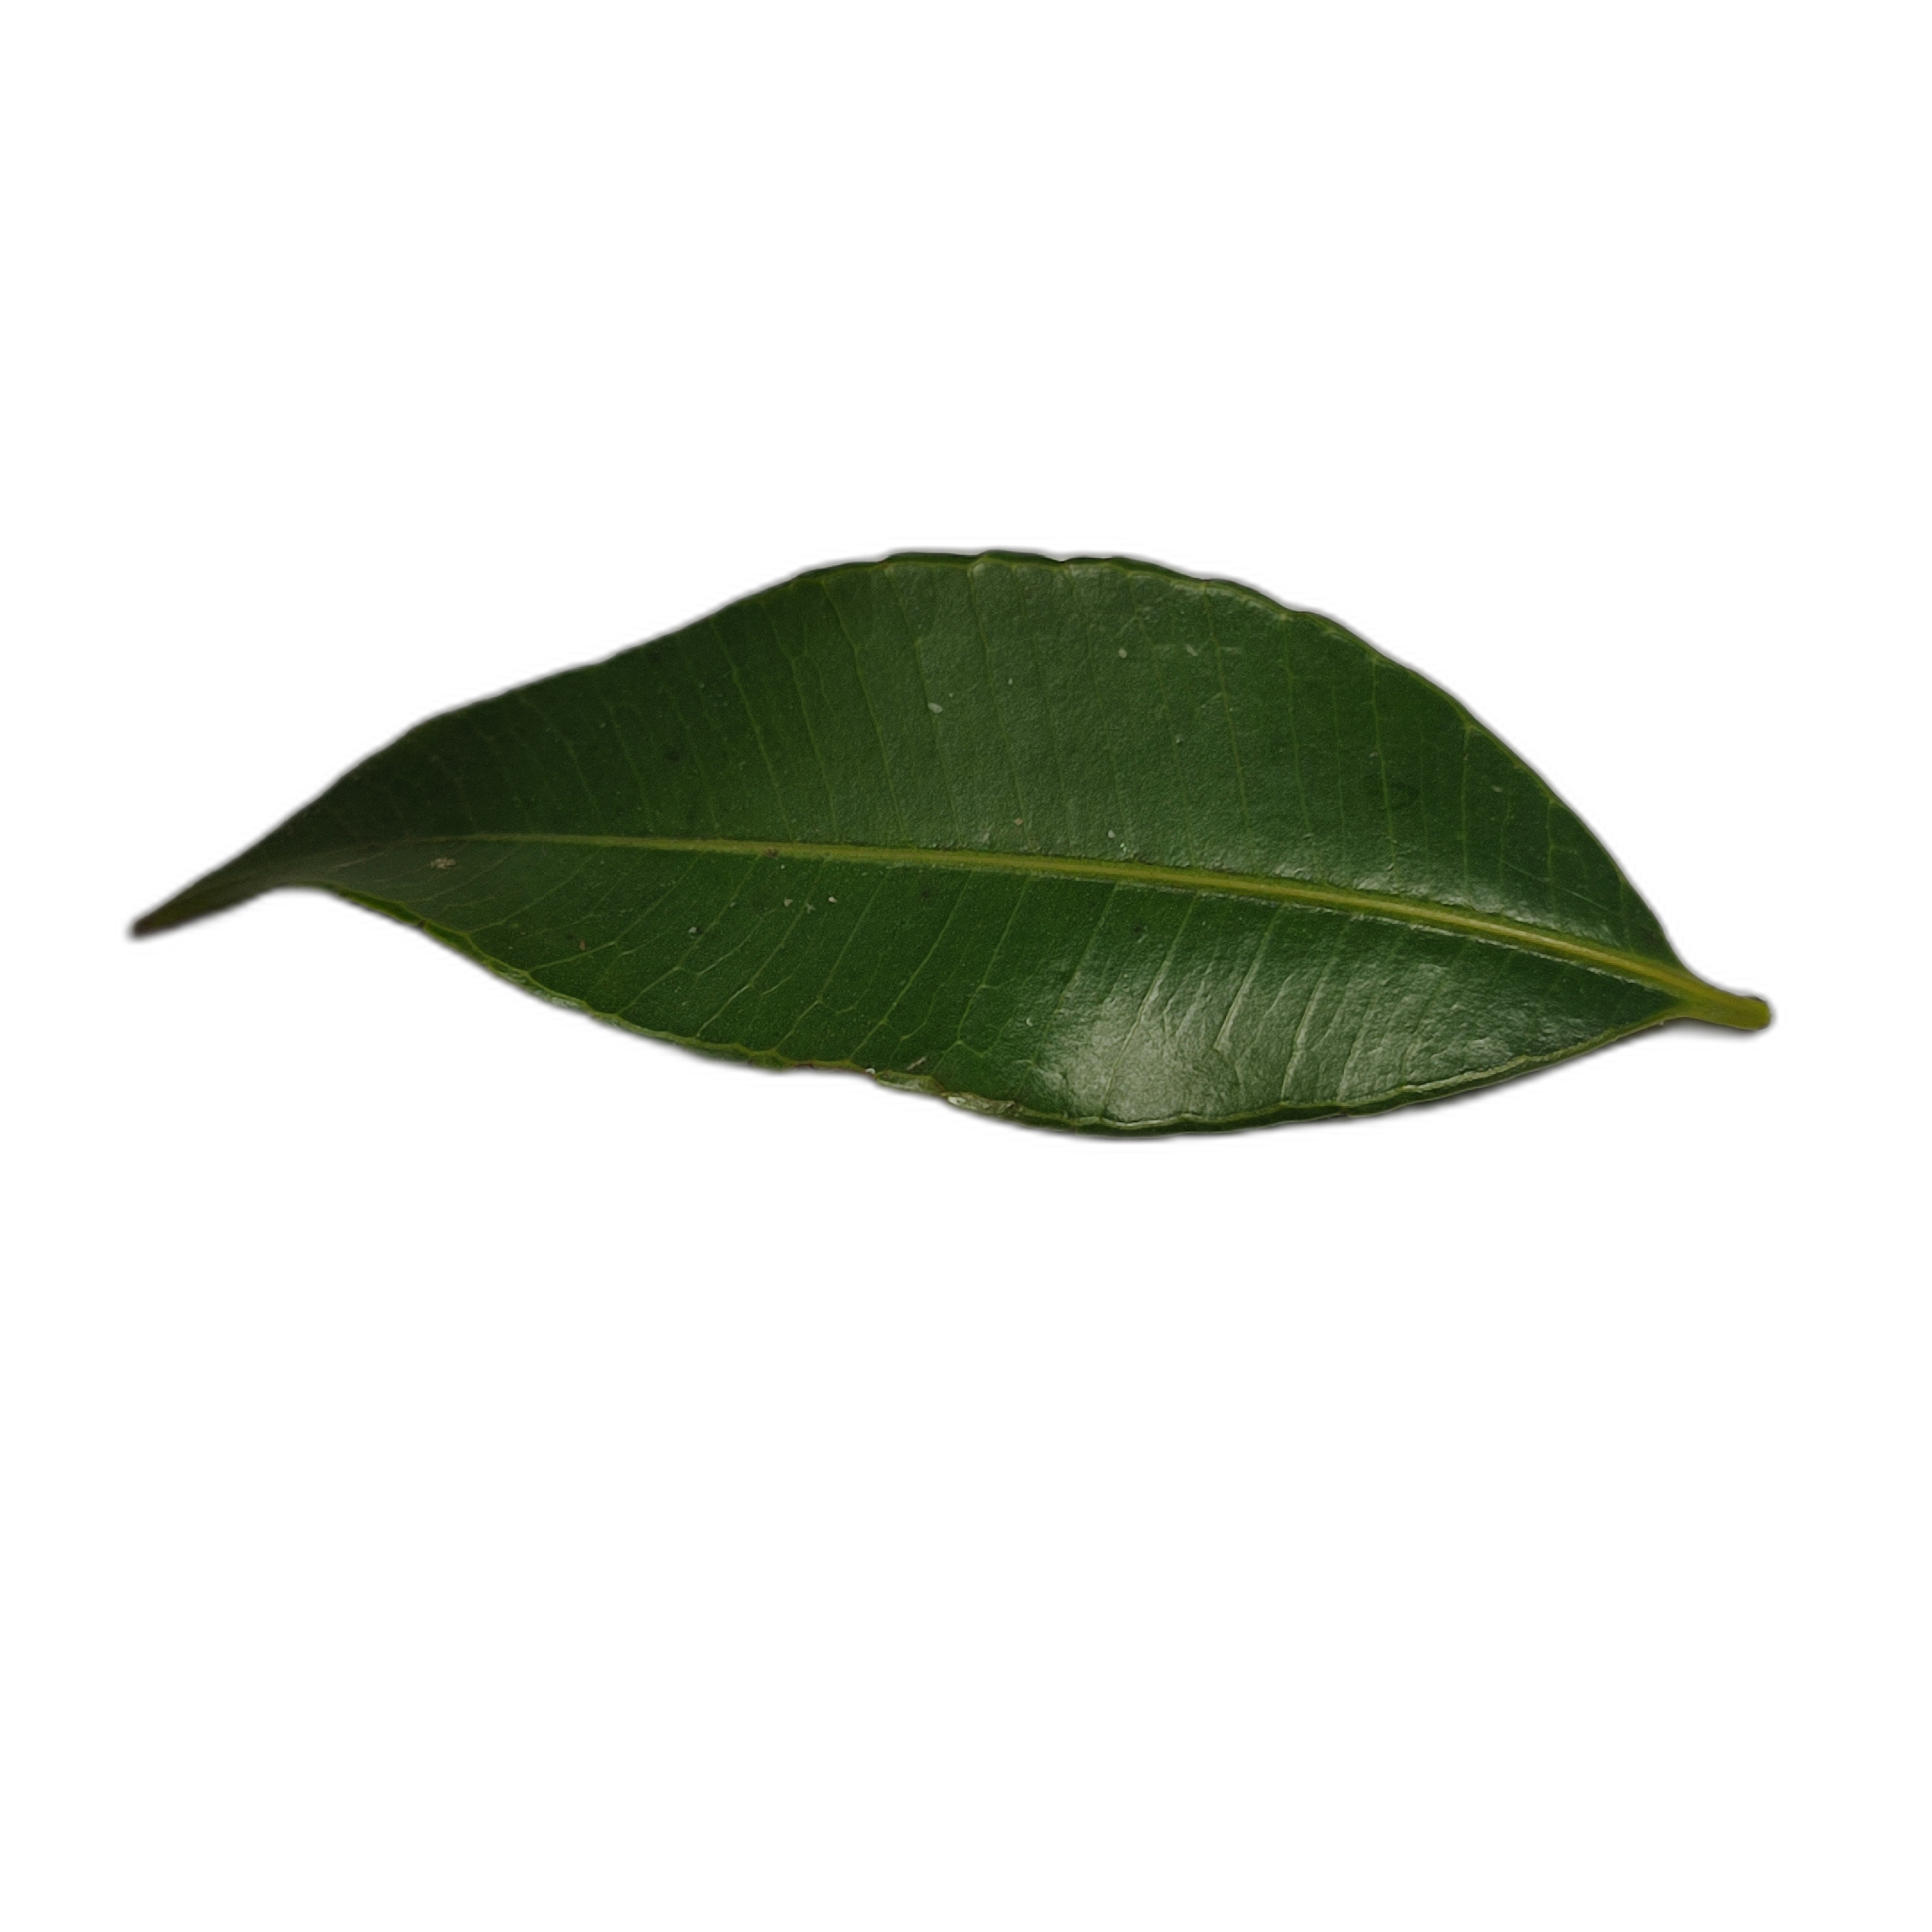
Label: healthy